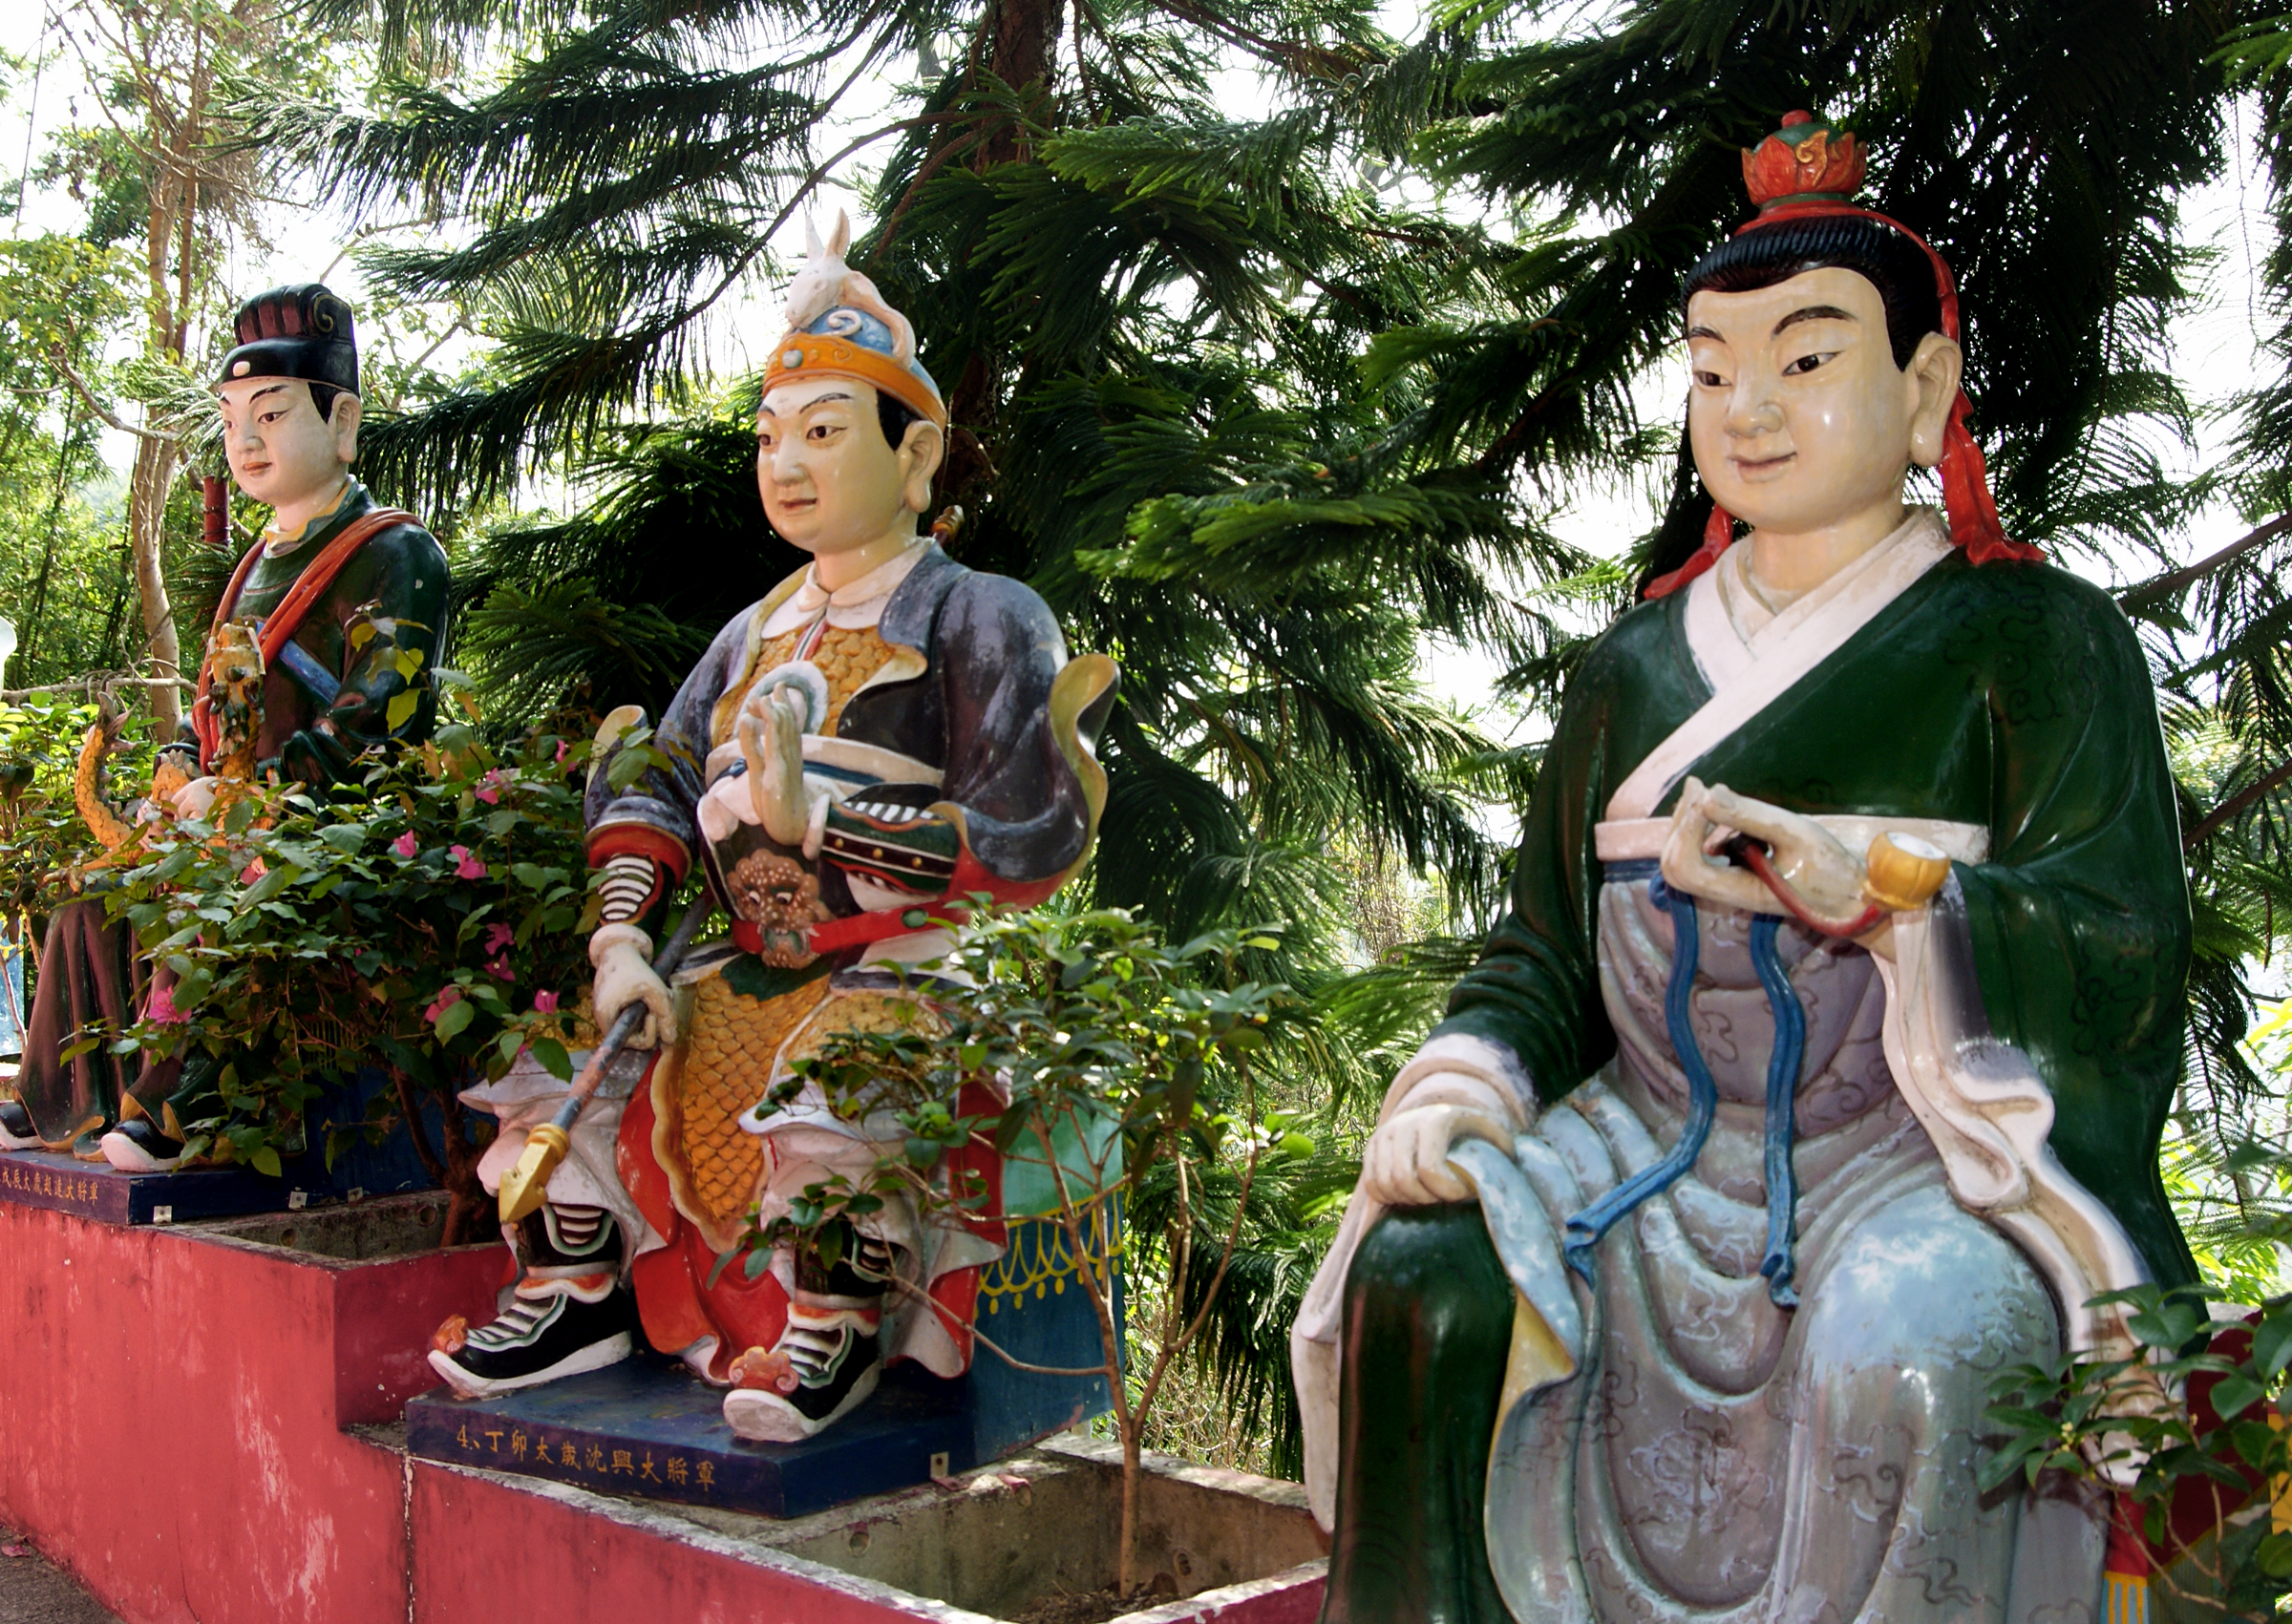
people, flower, statue, garden, publicdomain, monastery, buddha, hongkong, hongkongsightseeing, buddhisttemple, buddhaimages, newterritories, 10000buddhasshatin, buddhamonastery, lordbuddha